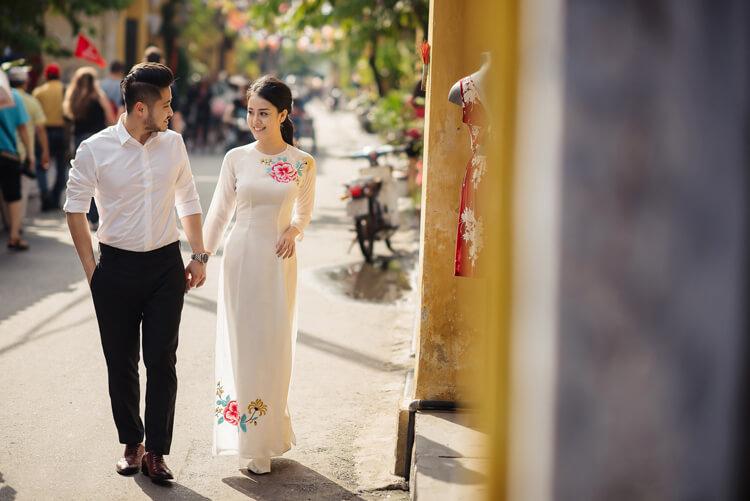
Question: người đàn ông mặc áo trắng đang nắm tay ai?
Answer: anh ấy đang nắm tay cô gái mặc áo dài trắng